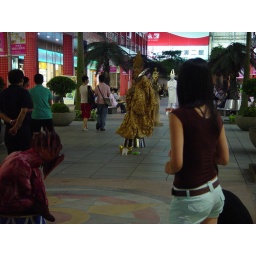
Outside street performers dress in colorful garb and demand your tribute. Each does a different trick or play.